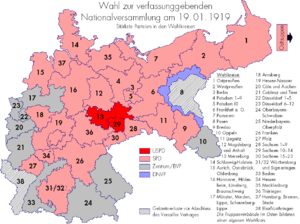
Valget i Tyskland 1919 / Resultater
Fordelingen af vinderne i de ulige valgkredse (rødt=USPD, rosa=SPD, grå=Det katolske sentrumspartiet, blåt=DNVP)
Valget i Tyskland 1919 blev afholdt den 19. januar 1919 og var det 14. føderale valg i Tyskland efter den tyske rigsgrundlæggelse. Samtidig var det valg til en forfatningsgivende nationalforsamling efter monarkiets undergang ved afslutningen af 1. verdenskrig.